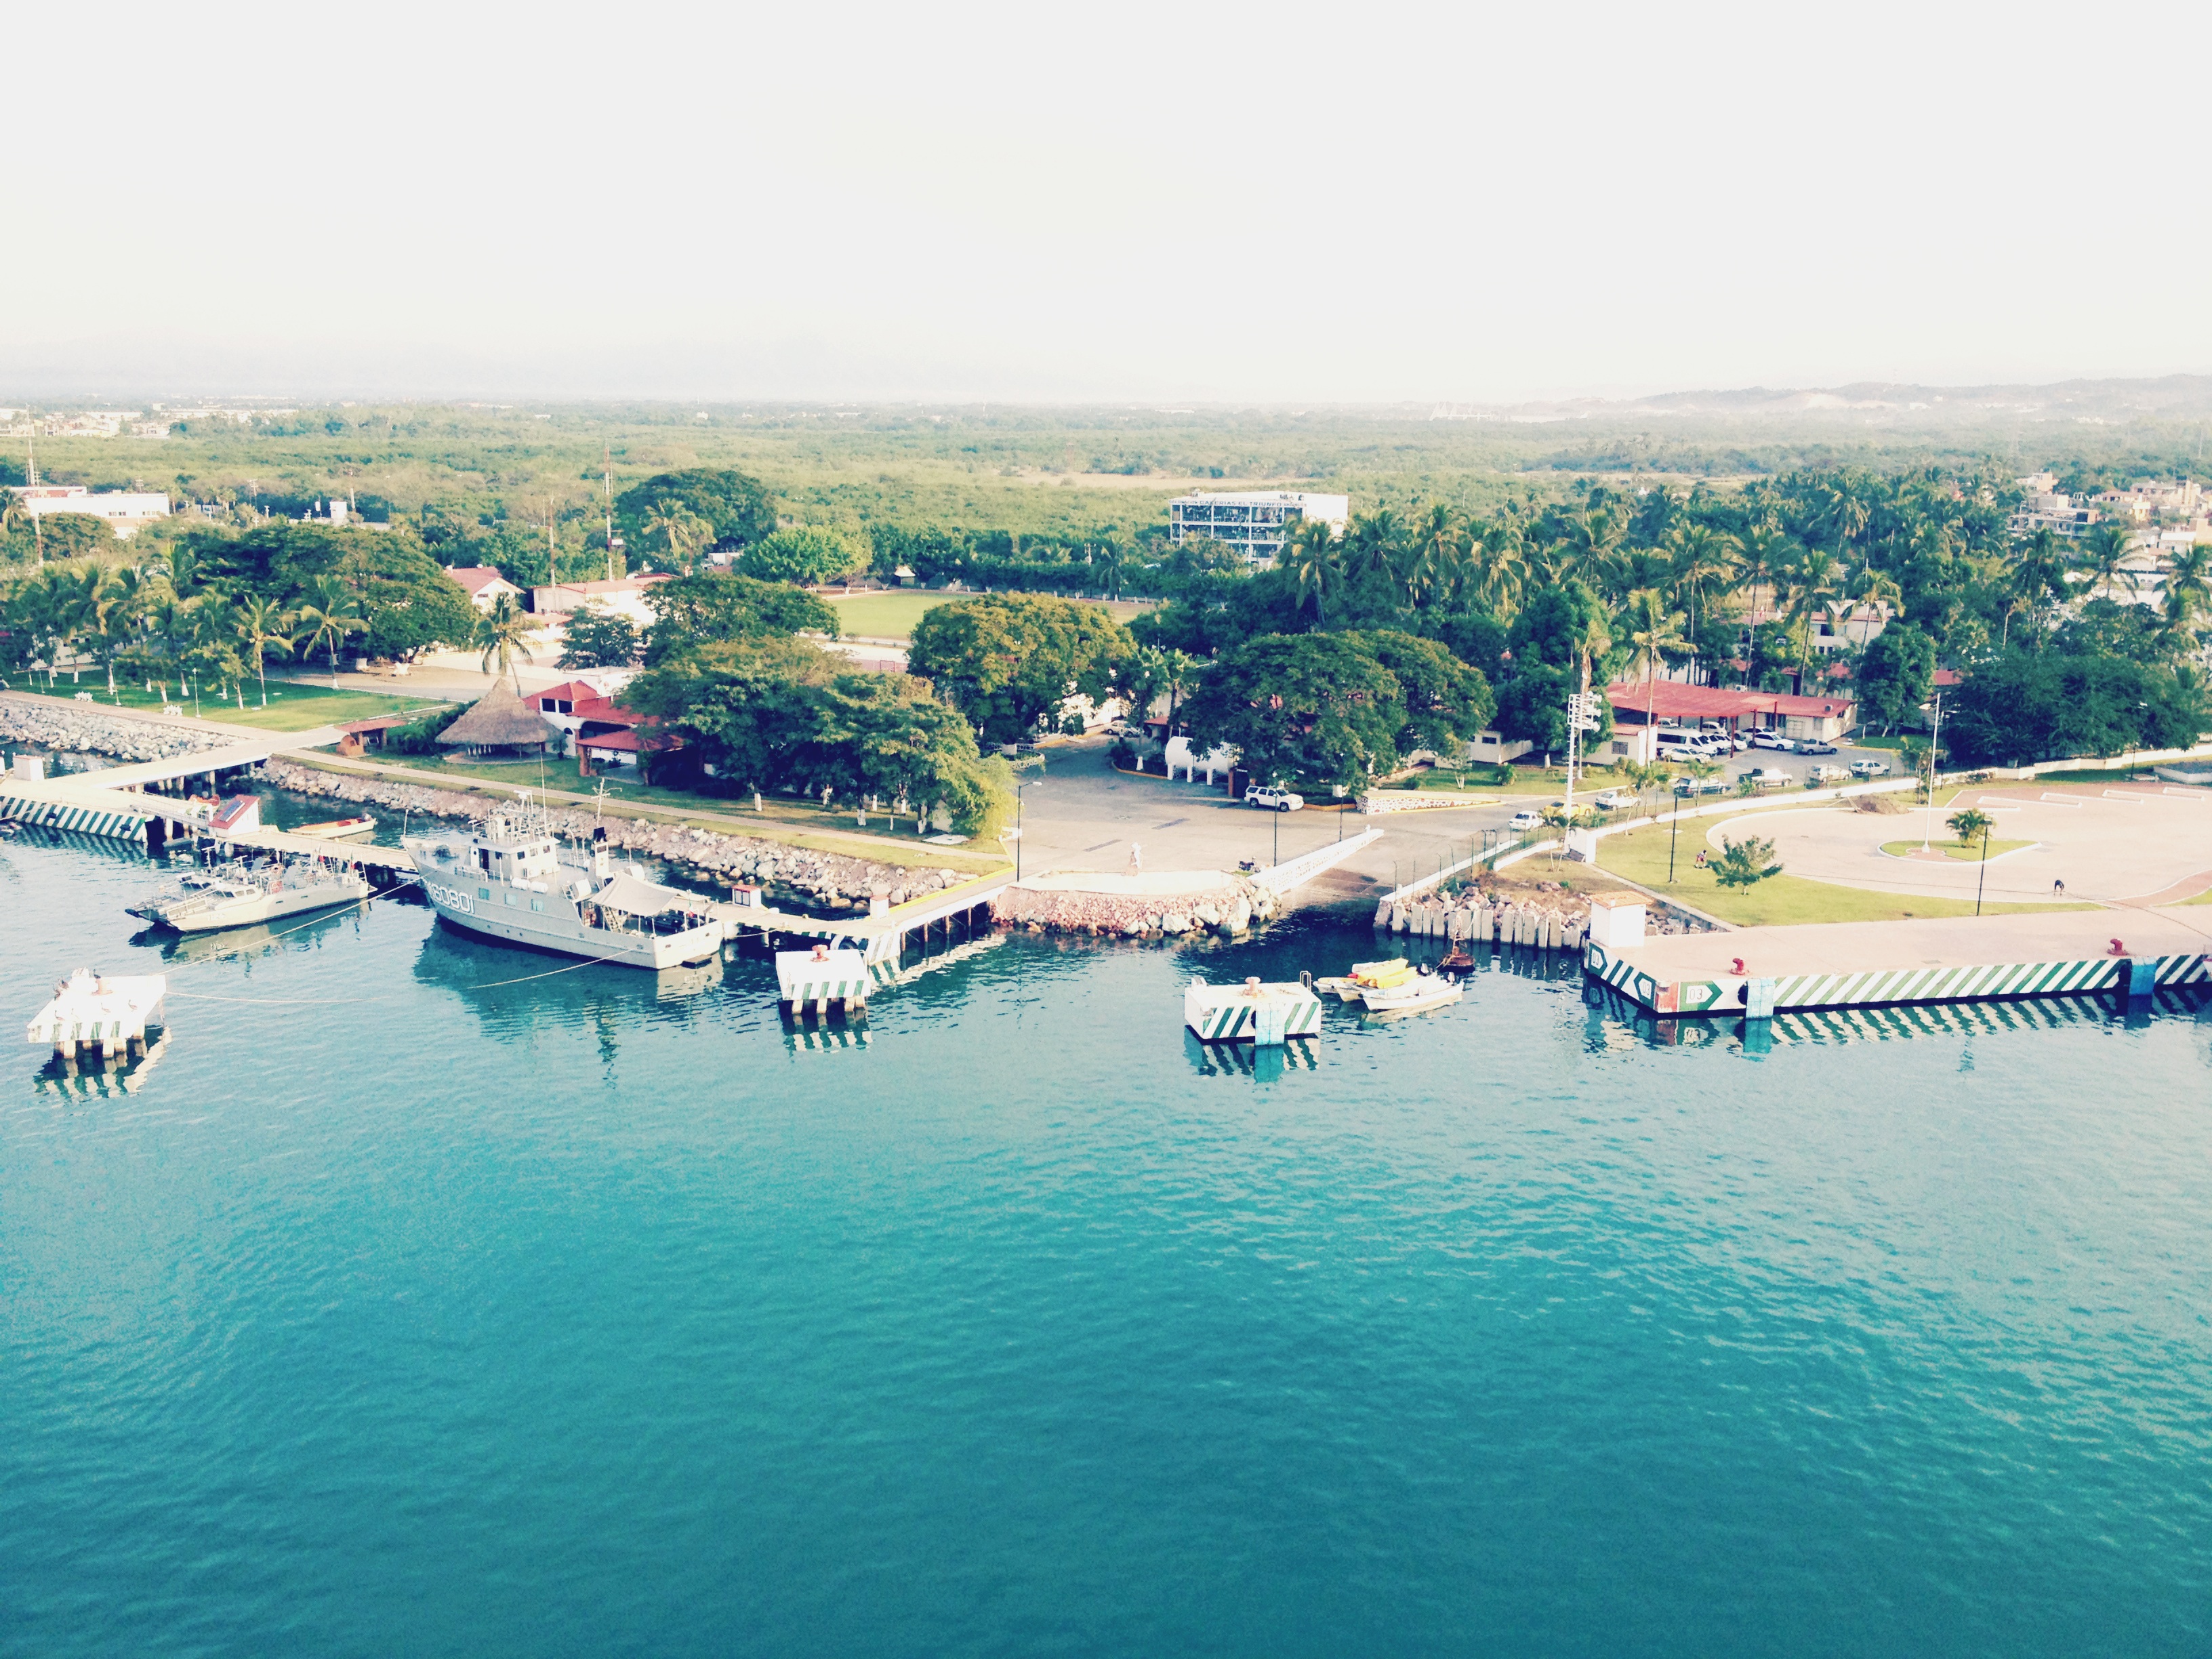
sea, coast, water, vacation, bay, marina, reservoir, aerial photography